List of mountains and hills of the Rhenish Massif

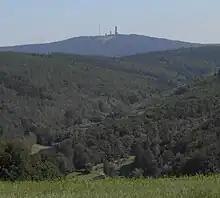
Großer Feldberg

→ "main article: List of mountains and hills of the Taunus"